Cultural repression in Tibet

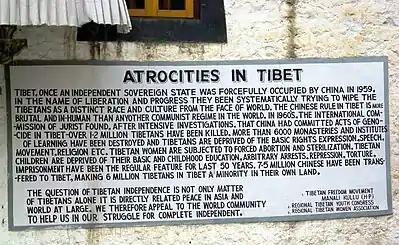
Tibetan Human Rights Sign at VON NGARI Monastery, Manali

In March 2008, Labrang Jigme, a monk of Labrang Monastery, was abducted by security forces and endured six months of psychological torture while in detention. He commented in a video: